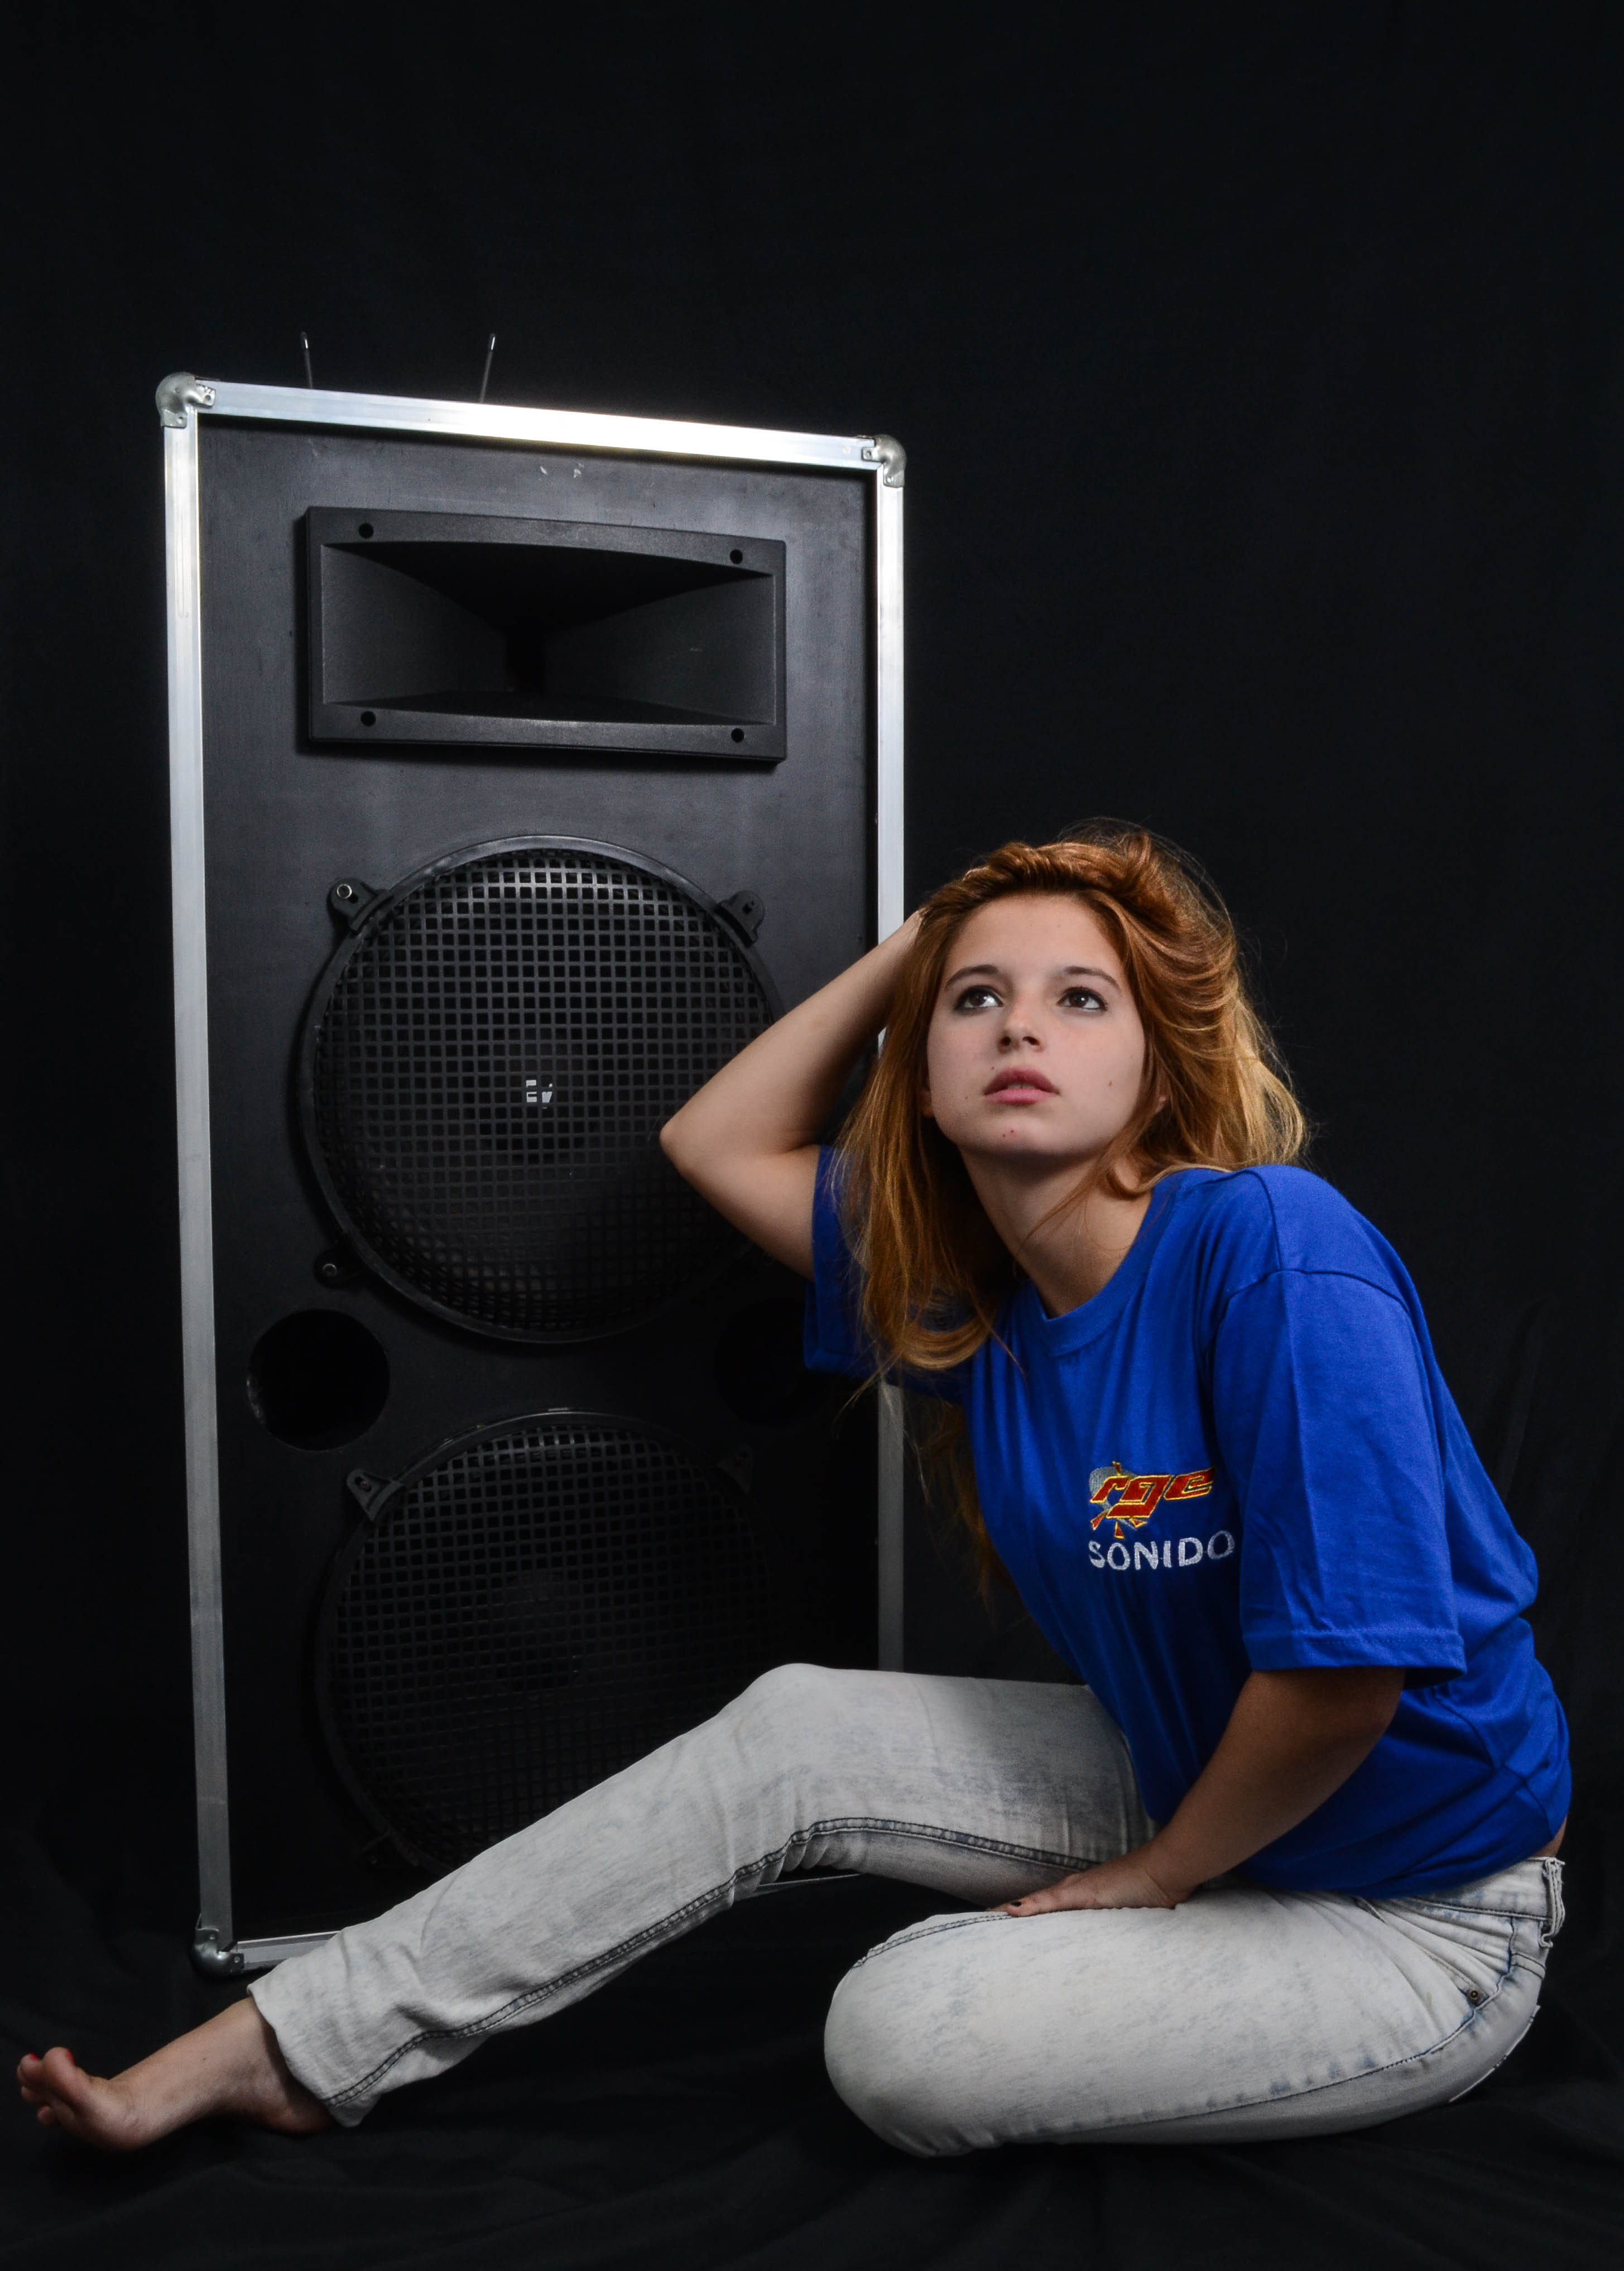
woman, blue, sitting, standing, girl, electronic device, product, fun